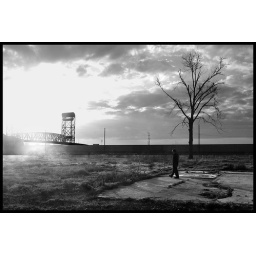
walking where there used to be someone's home in the lower 9th ward